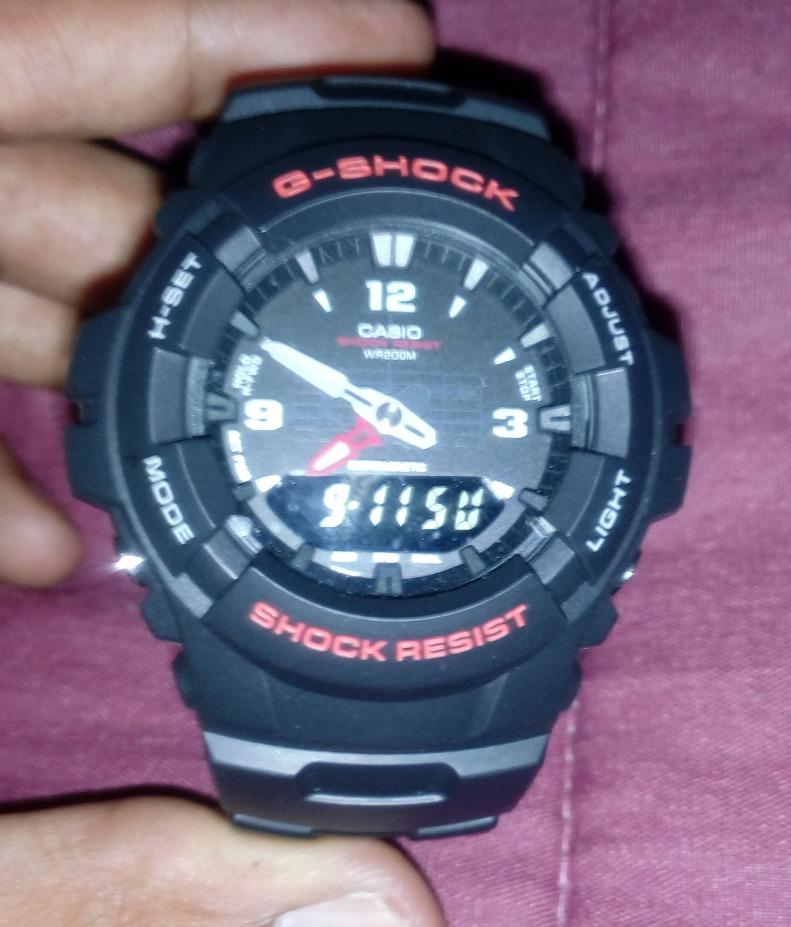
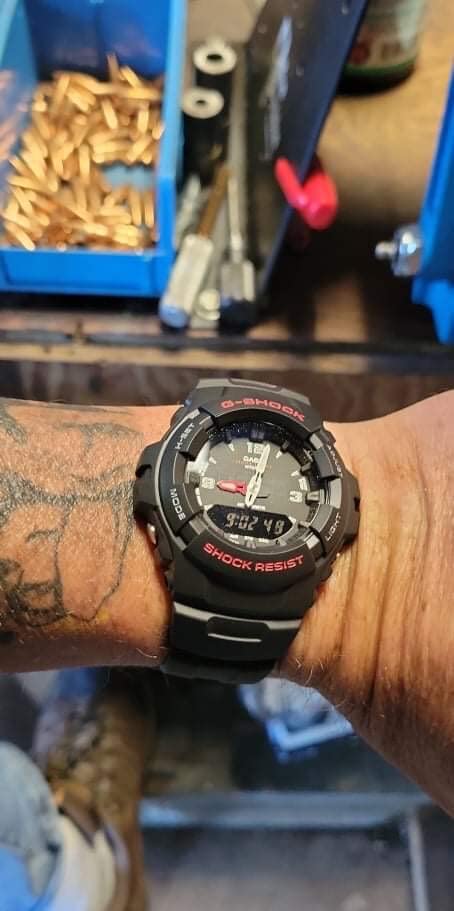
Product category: accessories_watch
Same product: yes